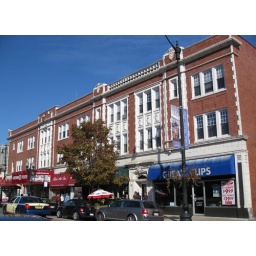
The building that houses the Lakeshore theater was built in 1914.